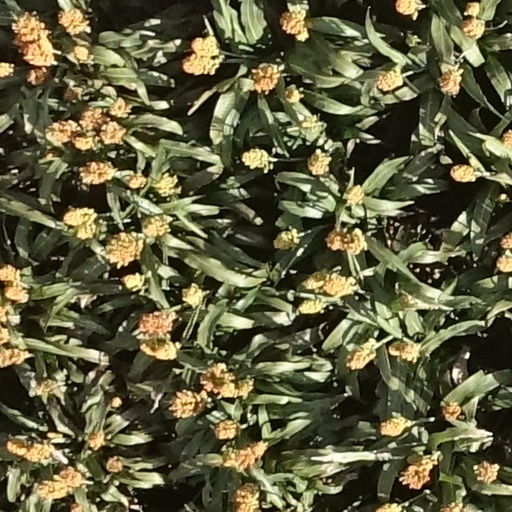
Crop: sorghum